Alexis Dziena

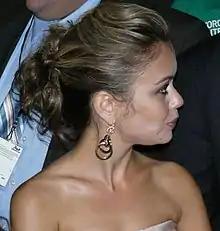
Dziena in 2008

Dziena was born in New York City, and is of Irish, Italian and Polish descent. She attended Saint Ann's School in Brooklyn and studied at the American Academy of Dramatic Arts.